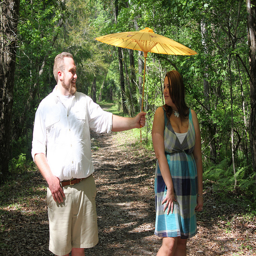
A man holding an umbrella over a woman.
The man holds the umbrella for the woman as they walk through the wilderness.
A man is holding an umbrella over a woman on a path in the woods.
Two people on a path with one holding an umbrella over the other.
Man holding an umbrella over a woman in a plaid dress.